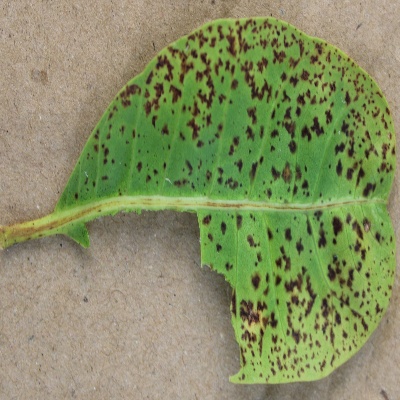
Crop: Cashew
Condition: anthracnose